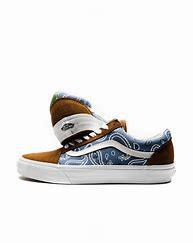
Brand: Vans
Model: UA Old Skool